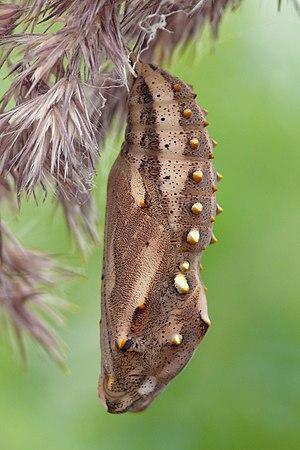
La Belle-Dame ou Vanesse des chardons, Vanessa cardui, est une espèce de lépidoptères de la famille des Nymphalidae. Papillon migrateur, il possède une aire de répartition quasi-cosmopolite et est l'espèce diurne la plus répandue dans le monde.
Le mimétisme est une stratégie adaptative d'imitation. Cela permet par exemple à une espèce d'échapper à d'éventuels prédateurs. Le processus le plus étudié est le mimétisme visuel, mais il existe aussi un mimétisme chimique, acoustique, tactile, comportemental.
Les Nymphalidae sont une famille de lépidoptères diurnes qui comprend plus de 6 150 espèces décrites dans le monde.